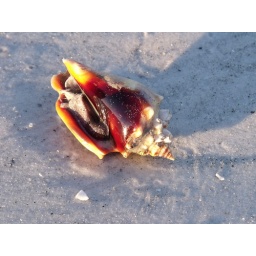
walking along the beach I happened upon this shell with its striking beautiful colors